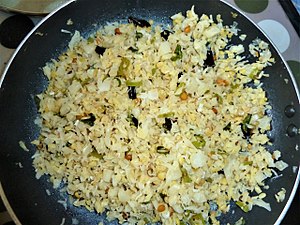
Hvidkål / Kulinarisk anvendelse / Tilberedning
Kål med moong-dal-karry
"Hovedkål, i daglig tale blot kål, er en løvgrøn, rød eller hvid toårig plante, der dyrkes som en annuel grøntsag for sine tykbladede hoveder. Den nedstammer fra vildkål, og tilhører de såkaldte ""krydsningsgrøntsager"" eller brassicas, hvilket vil sige den er tæt beslægtet med eksempelvis broccoli og blomkål; rosenkål; og savoykål.